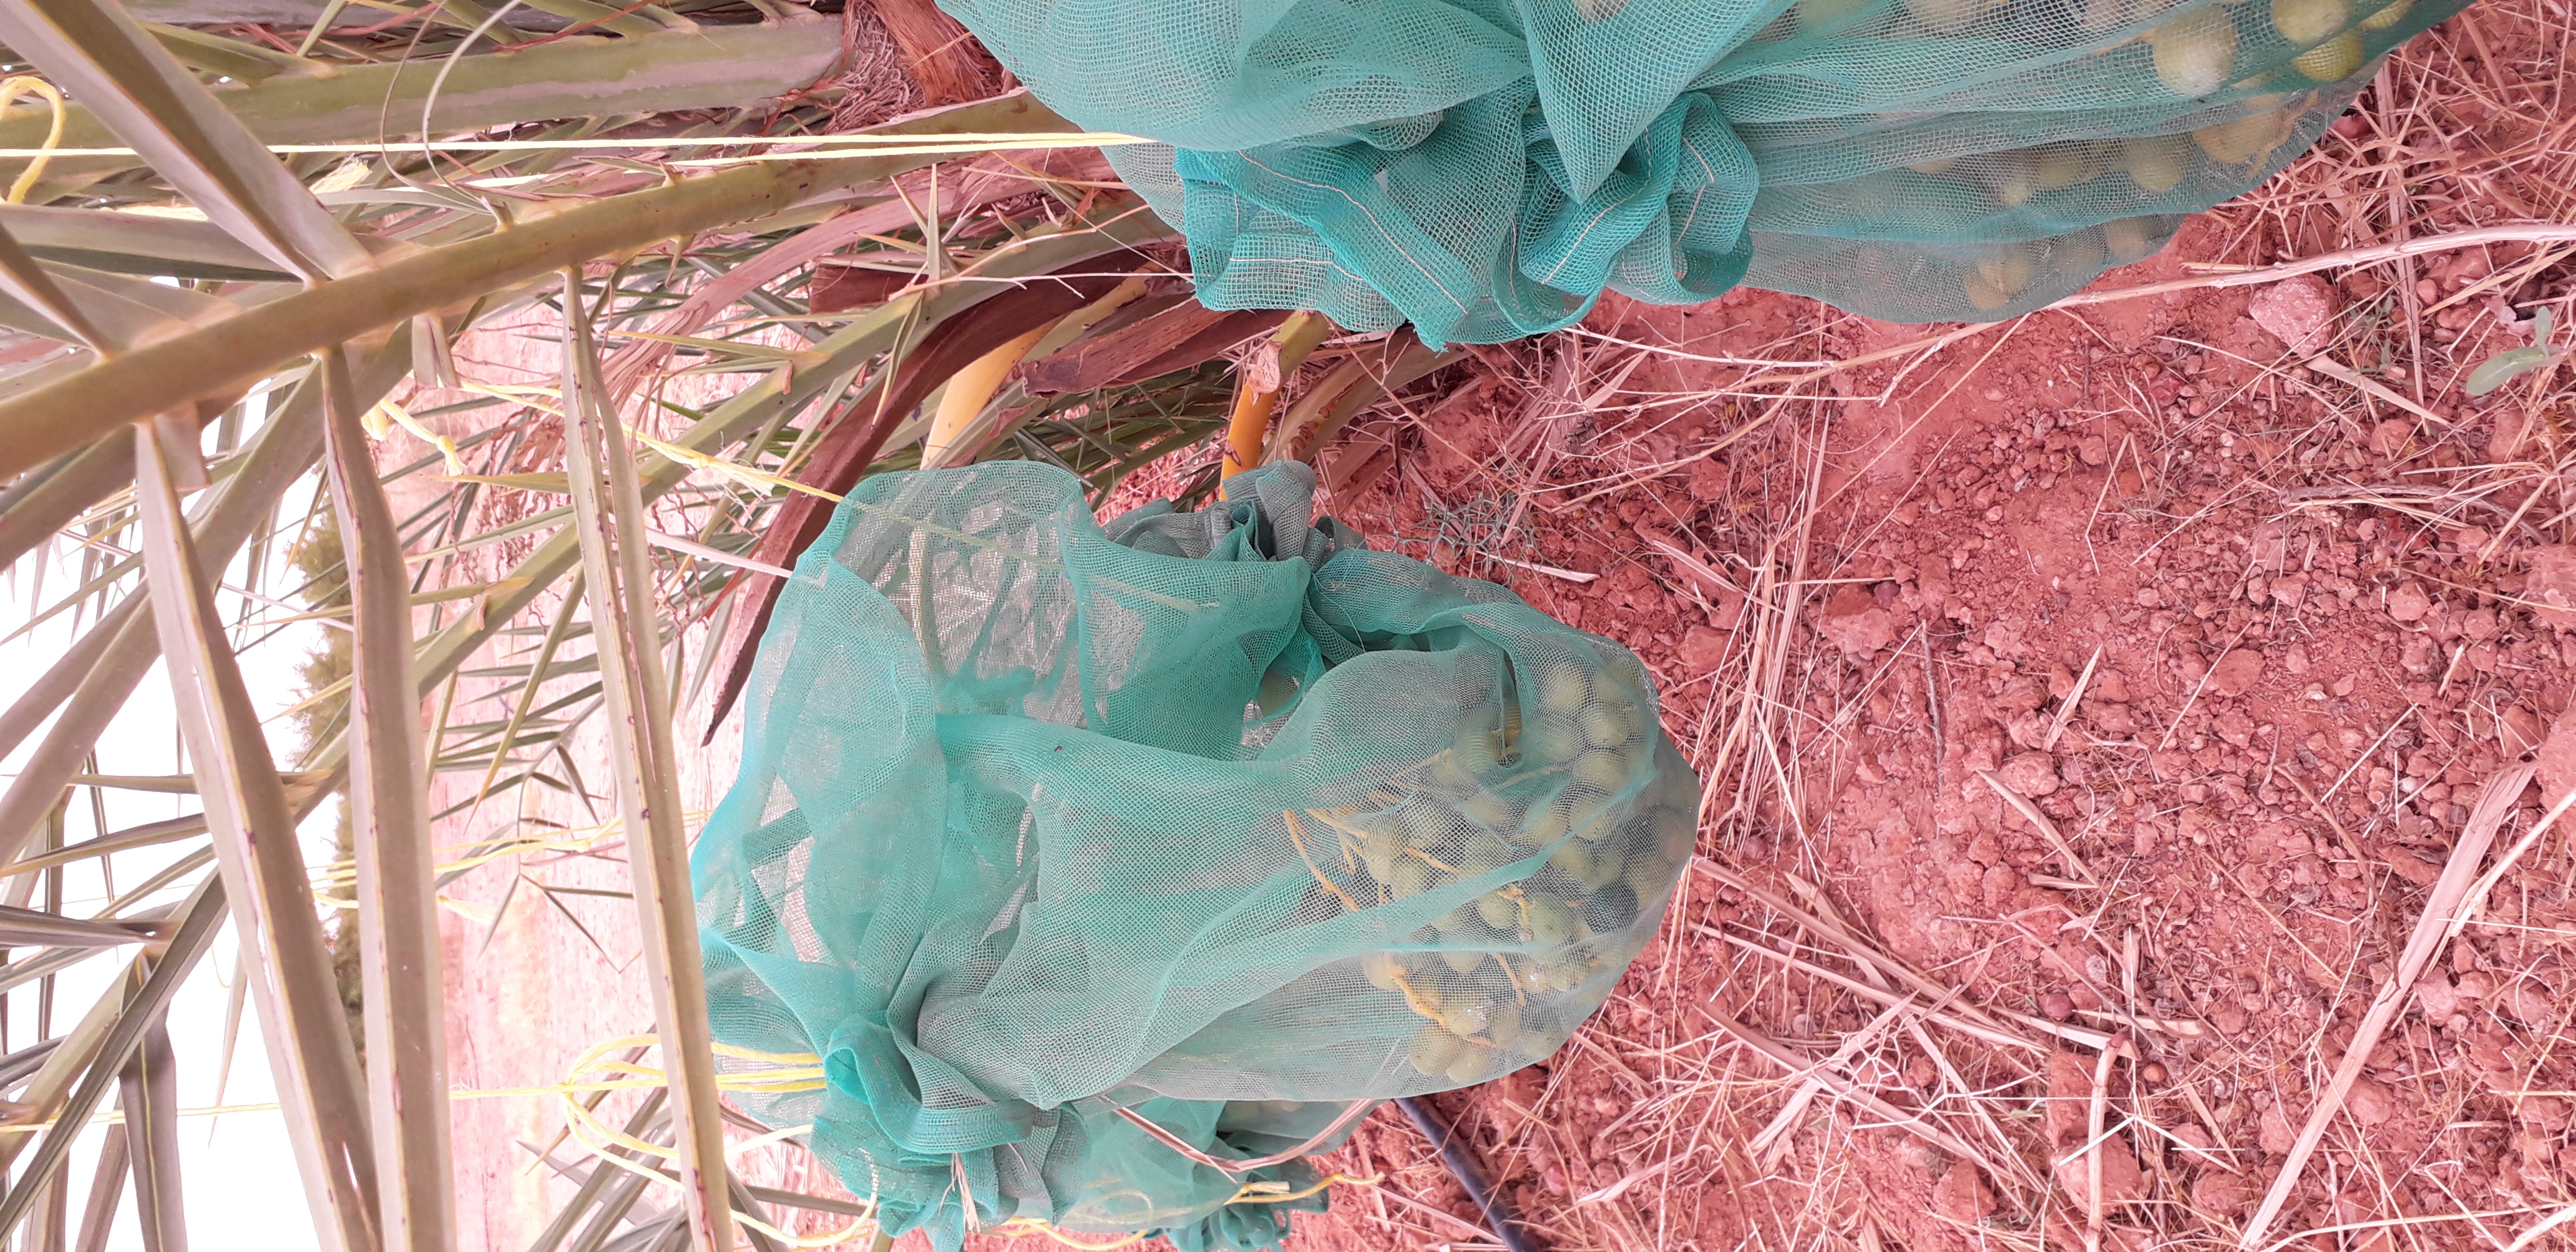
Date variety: kholt